Dover Motor Speedway

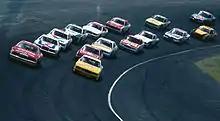
NASCAR racing at Dover Motor Speedway's asphalt surface in 1985. In 1995, the track surface changed to concrete, which still remains today.

In 1975, a tax break bill passed to assist Dover Downs if it resumed thoroughbred racing, easing some financial pressure. However, a year later, auditors found Dover Downs owed $49,000 (adjusted for inflation, $) in unpaid admission taxes. In the winter of 1977, attendance dropped 16% due to new horse racing tracks. Later that year, the Federal Bureau of Investigation (FBI) investigated possible race-fixing at the track. After Governor Pete du Pont vetoed an initial tax break bill in October, another bill was proposed, this time with state officials involved. Du Pont agreed to sign it only if he could release Dover Downs' financial records, which the track’s owner, Riddle, had previously refused. In a controversial decision, du Pont approved the $500,000 (adjusted for inflation, $) annual tax break on February 21. Despite the approval, Riddle later admitted the track would still see a small loss. In April 1979, Riddle resigned to join NASCAR as their executive vice president. Riddle maintained that he thought the track was in a stable financial state, proclaiming that "I really believe that this racetrack is solid and will continue to be so for many years." However, owner John W. Rollins said he hadn’t made a profit on the track, noting his financial support had kept it afloat.